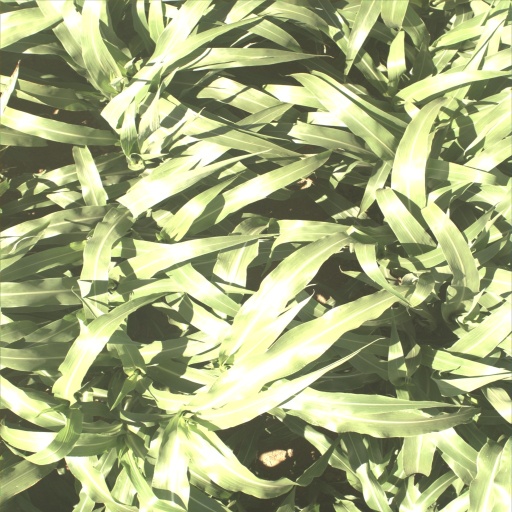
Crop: sorghum